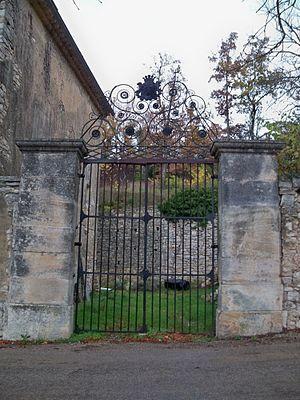
Portail du Chateau de Sainte-Croix-à-Lauze (04)
Sainte-Croix-à-Lauze est une commune française, située dans le département des Alpes-de-Haute-Provence en région Provence-Alpes-Côte d'Azur.